Tiago Sá

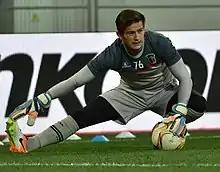
Sá with Braga in 2016

Tiago Magalhães de Sá (born 11 January 1995) is a Portuguese professional footballer who plays as a goalkeeper for Primeira Liga club Braga.